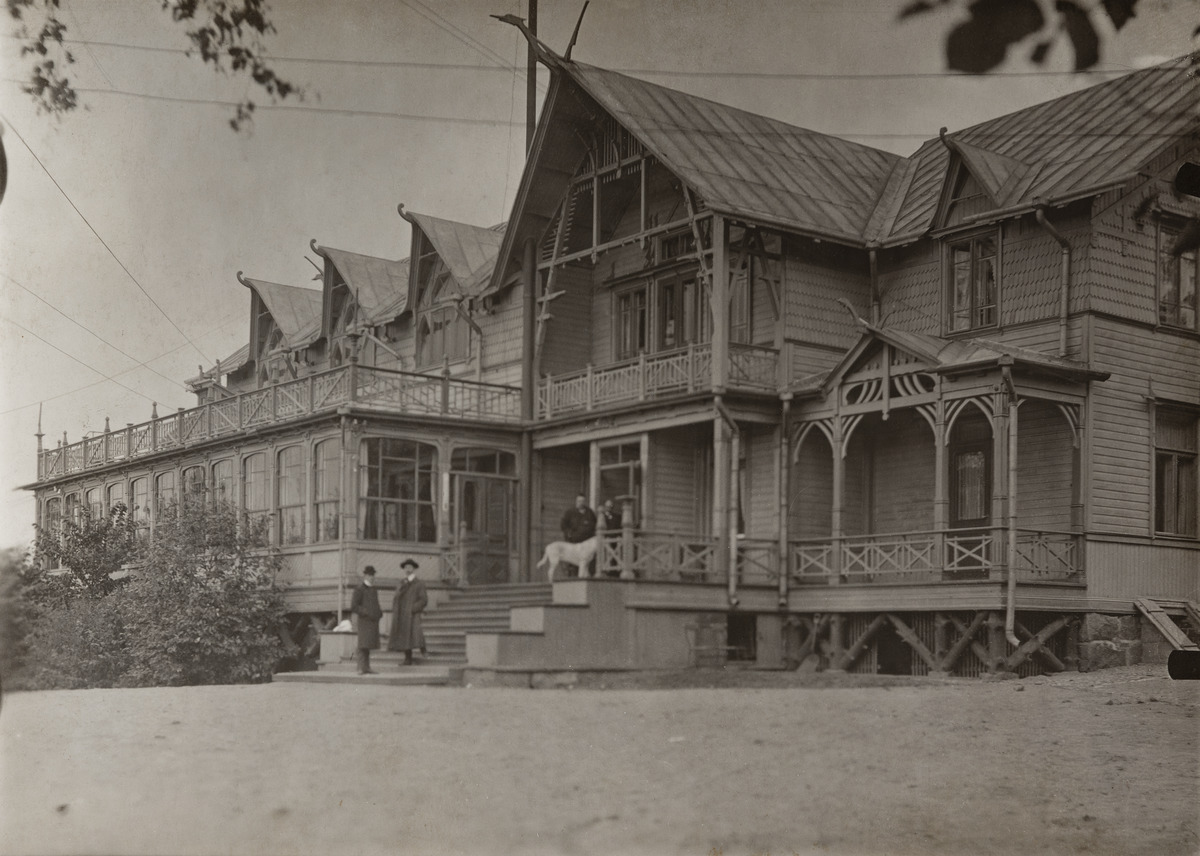
Ravintola Alppila uudelleen rakennettuna
sisällön kuvaus: Ravintola Alppila uudelleen rakennettuna. Ravintola paloi 10.11.1897. Arkkitehti Theodor Deckerin piirtämä uusi, entistä isompi rakennus otettiin käyttöön jo vappuna 1898. Lopullisesti ravintola valmistui marraskuussa 1898, rakennusmestarina toimi Juho

Ahde. Ravintolan portailla miehiä

ja iso koira. mustavalkoinen
Ajankohta: kuvausaika 1898 jälkeen
Paikka: Suomi, Uusimaa, Helsinki, Alppila Helsinki, Alppipuisto
Aiheet: ravintolat, puurakennukset, miehet, koirat, puistot